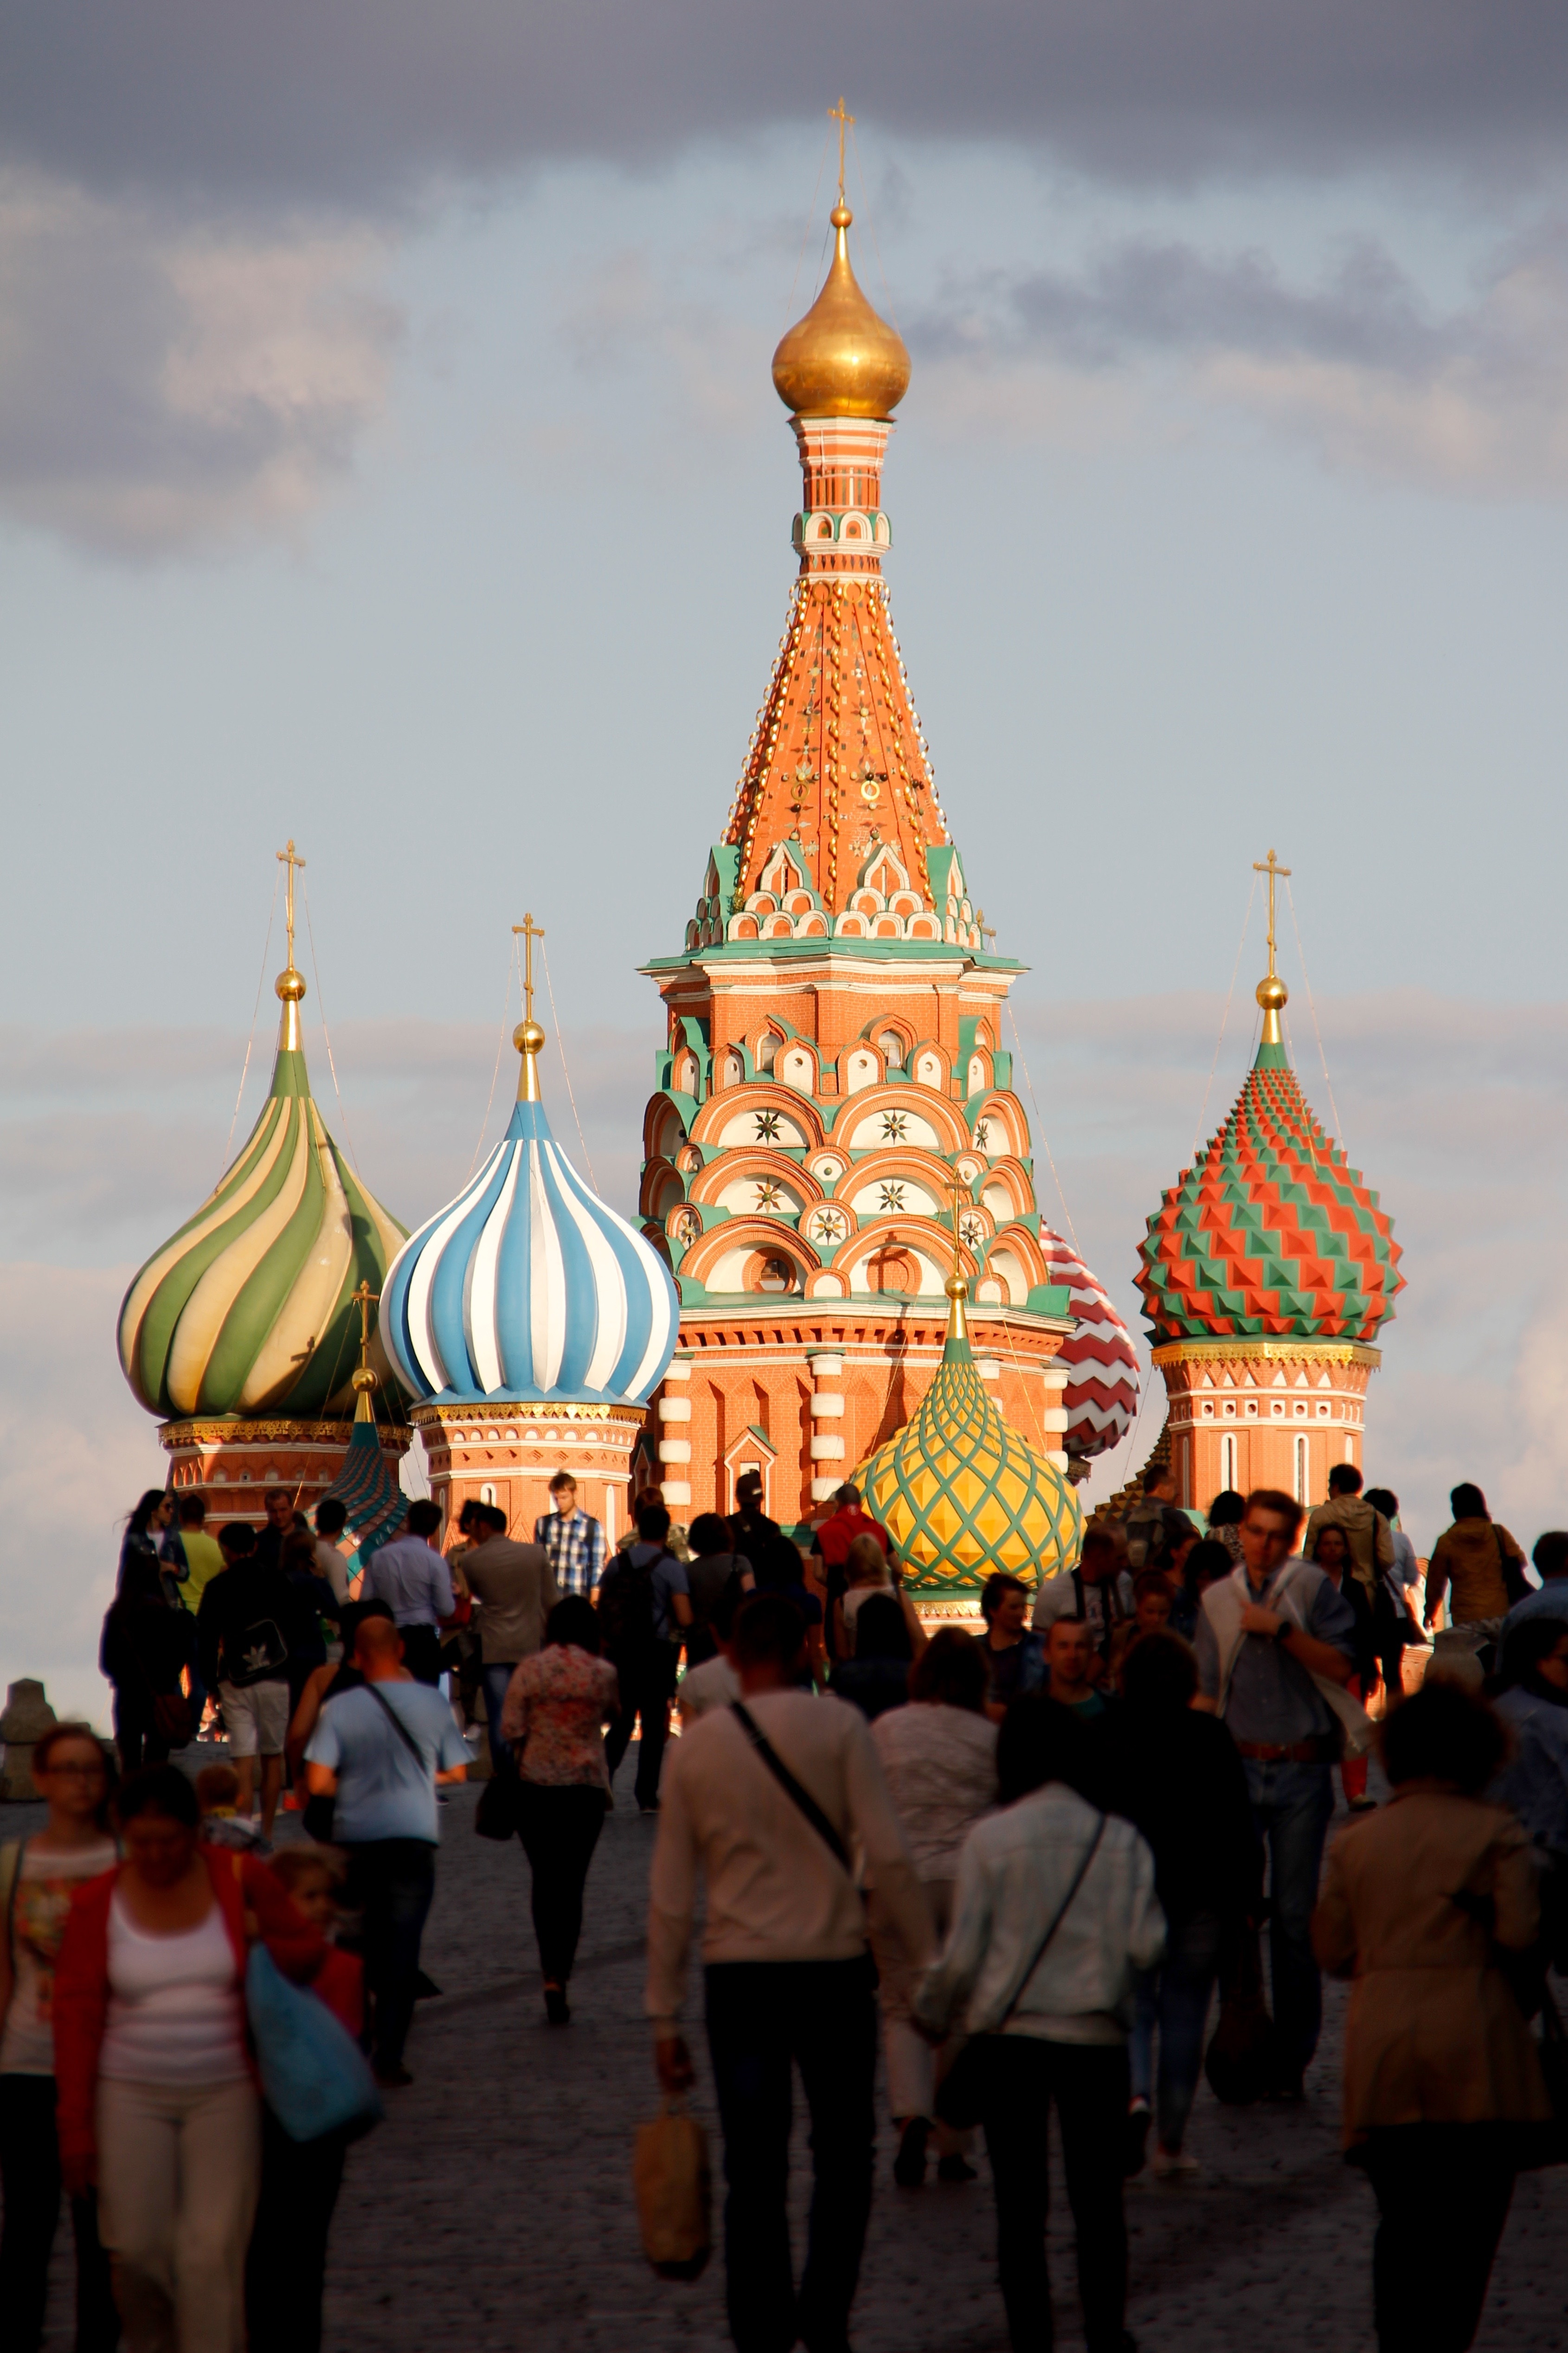
monument, facade, tourism, place of worship, old town, capital, temple, moscow, russia, historically, east, red square, soviet union, hindu temple